Question: What is the clock tower's facade made from?
Tambaya: Daga me akayi ginin gaban hasumiyar agogon?
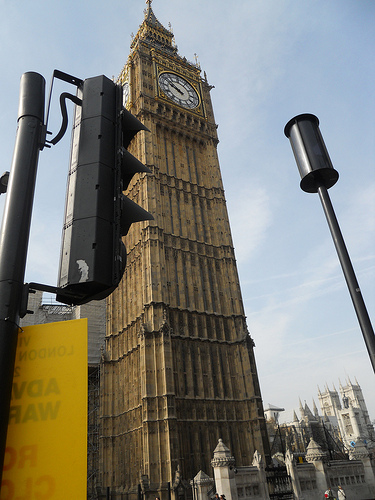
Answer: Stone.
Amsa: Dutse.